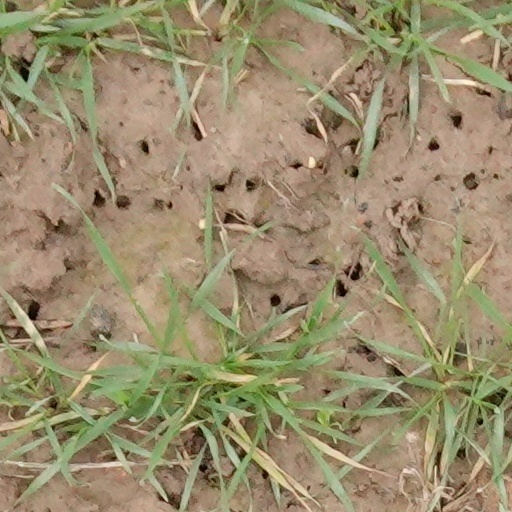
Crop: wheat